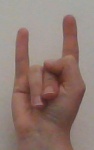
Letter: la